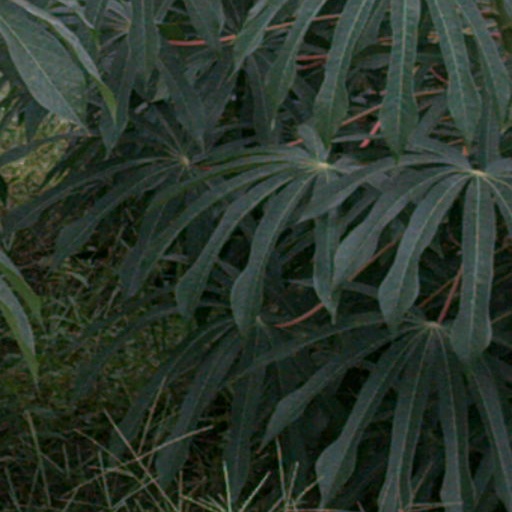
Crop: cassava